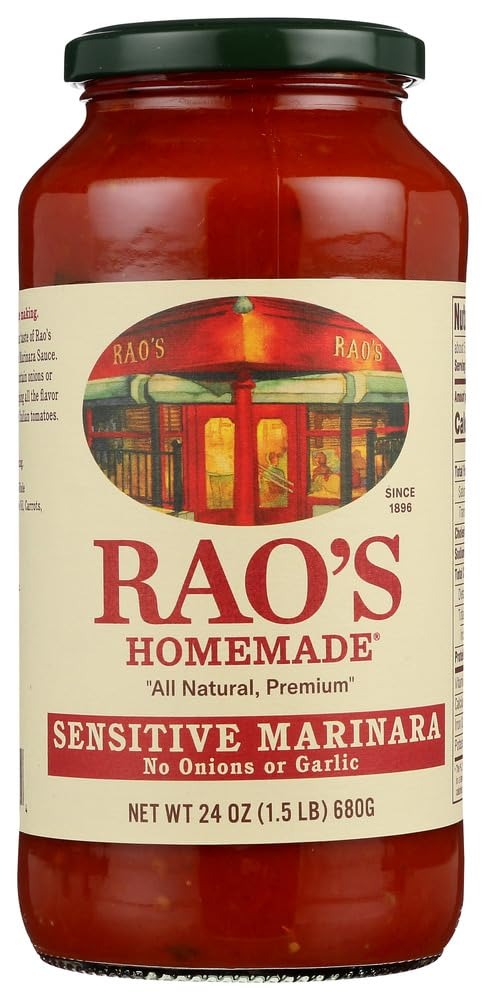
Item Name: Rao's Homemade Marinara Sensitive Formula Sauce, 24 Oz Jar, 3 Pack
Product Description: 11
Value: 72.0
Unit: Ounce

Price: 12.59